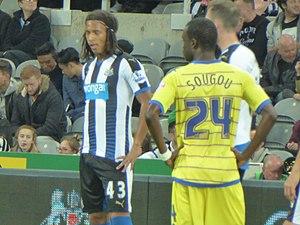
Pape Amodou Sougou, né le 18 décembre 1984 à Fissel est un footballeur international sénégalais. Il évolue au poste d'attaquant au Mumbai City FC.